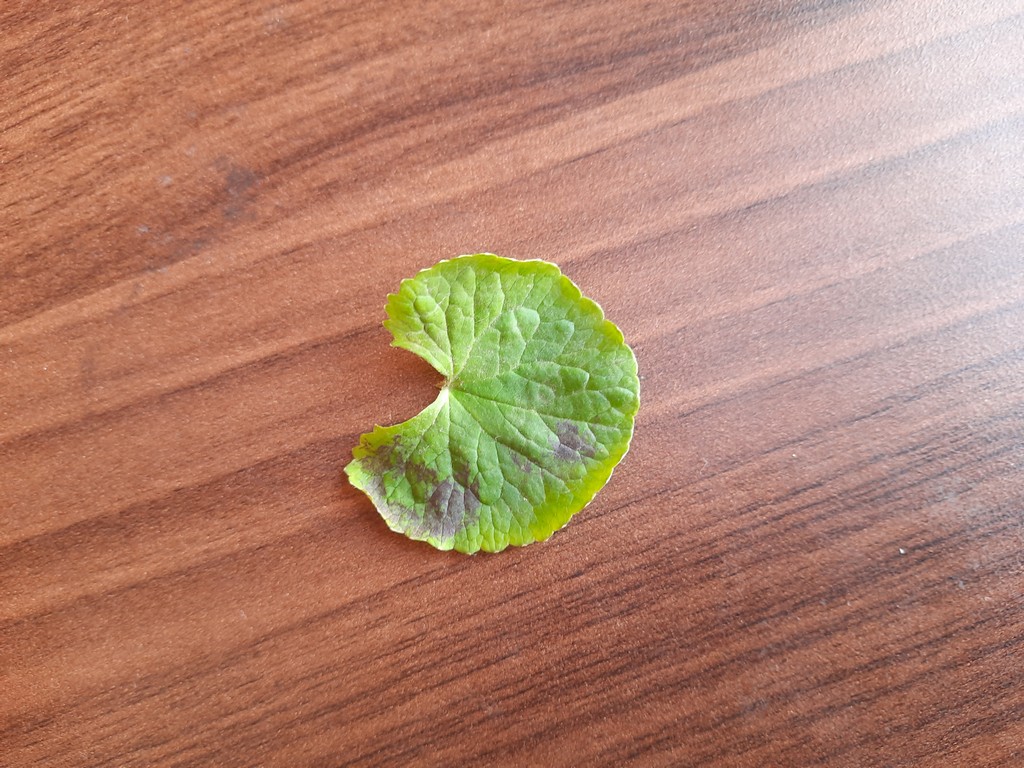
Label: Unhealthy